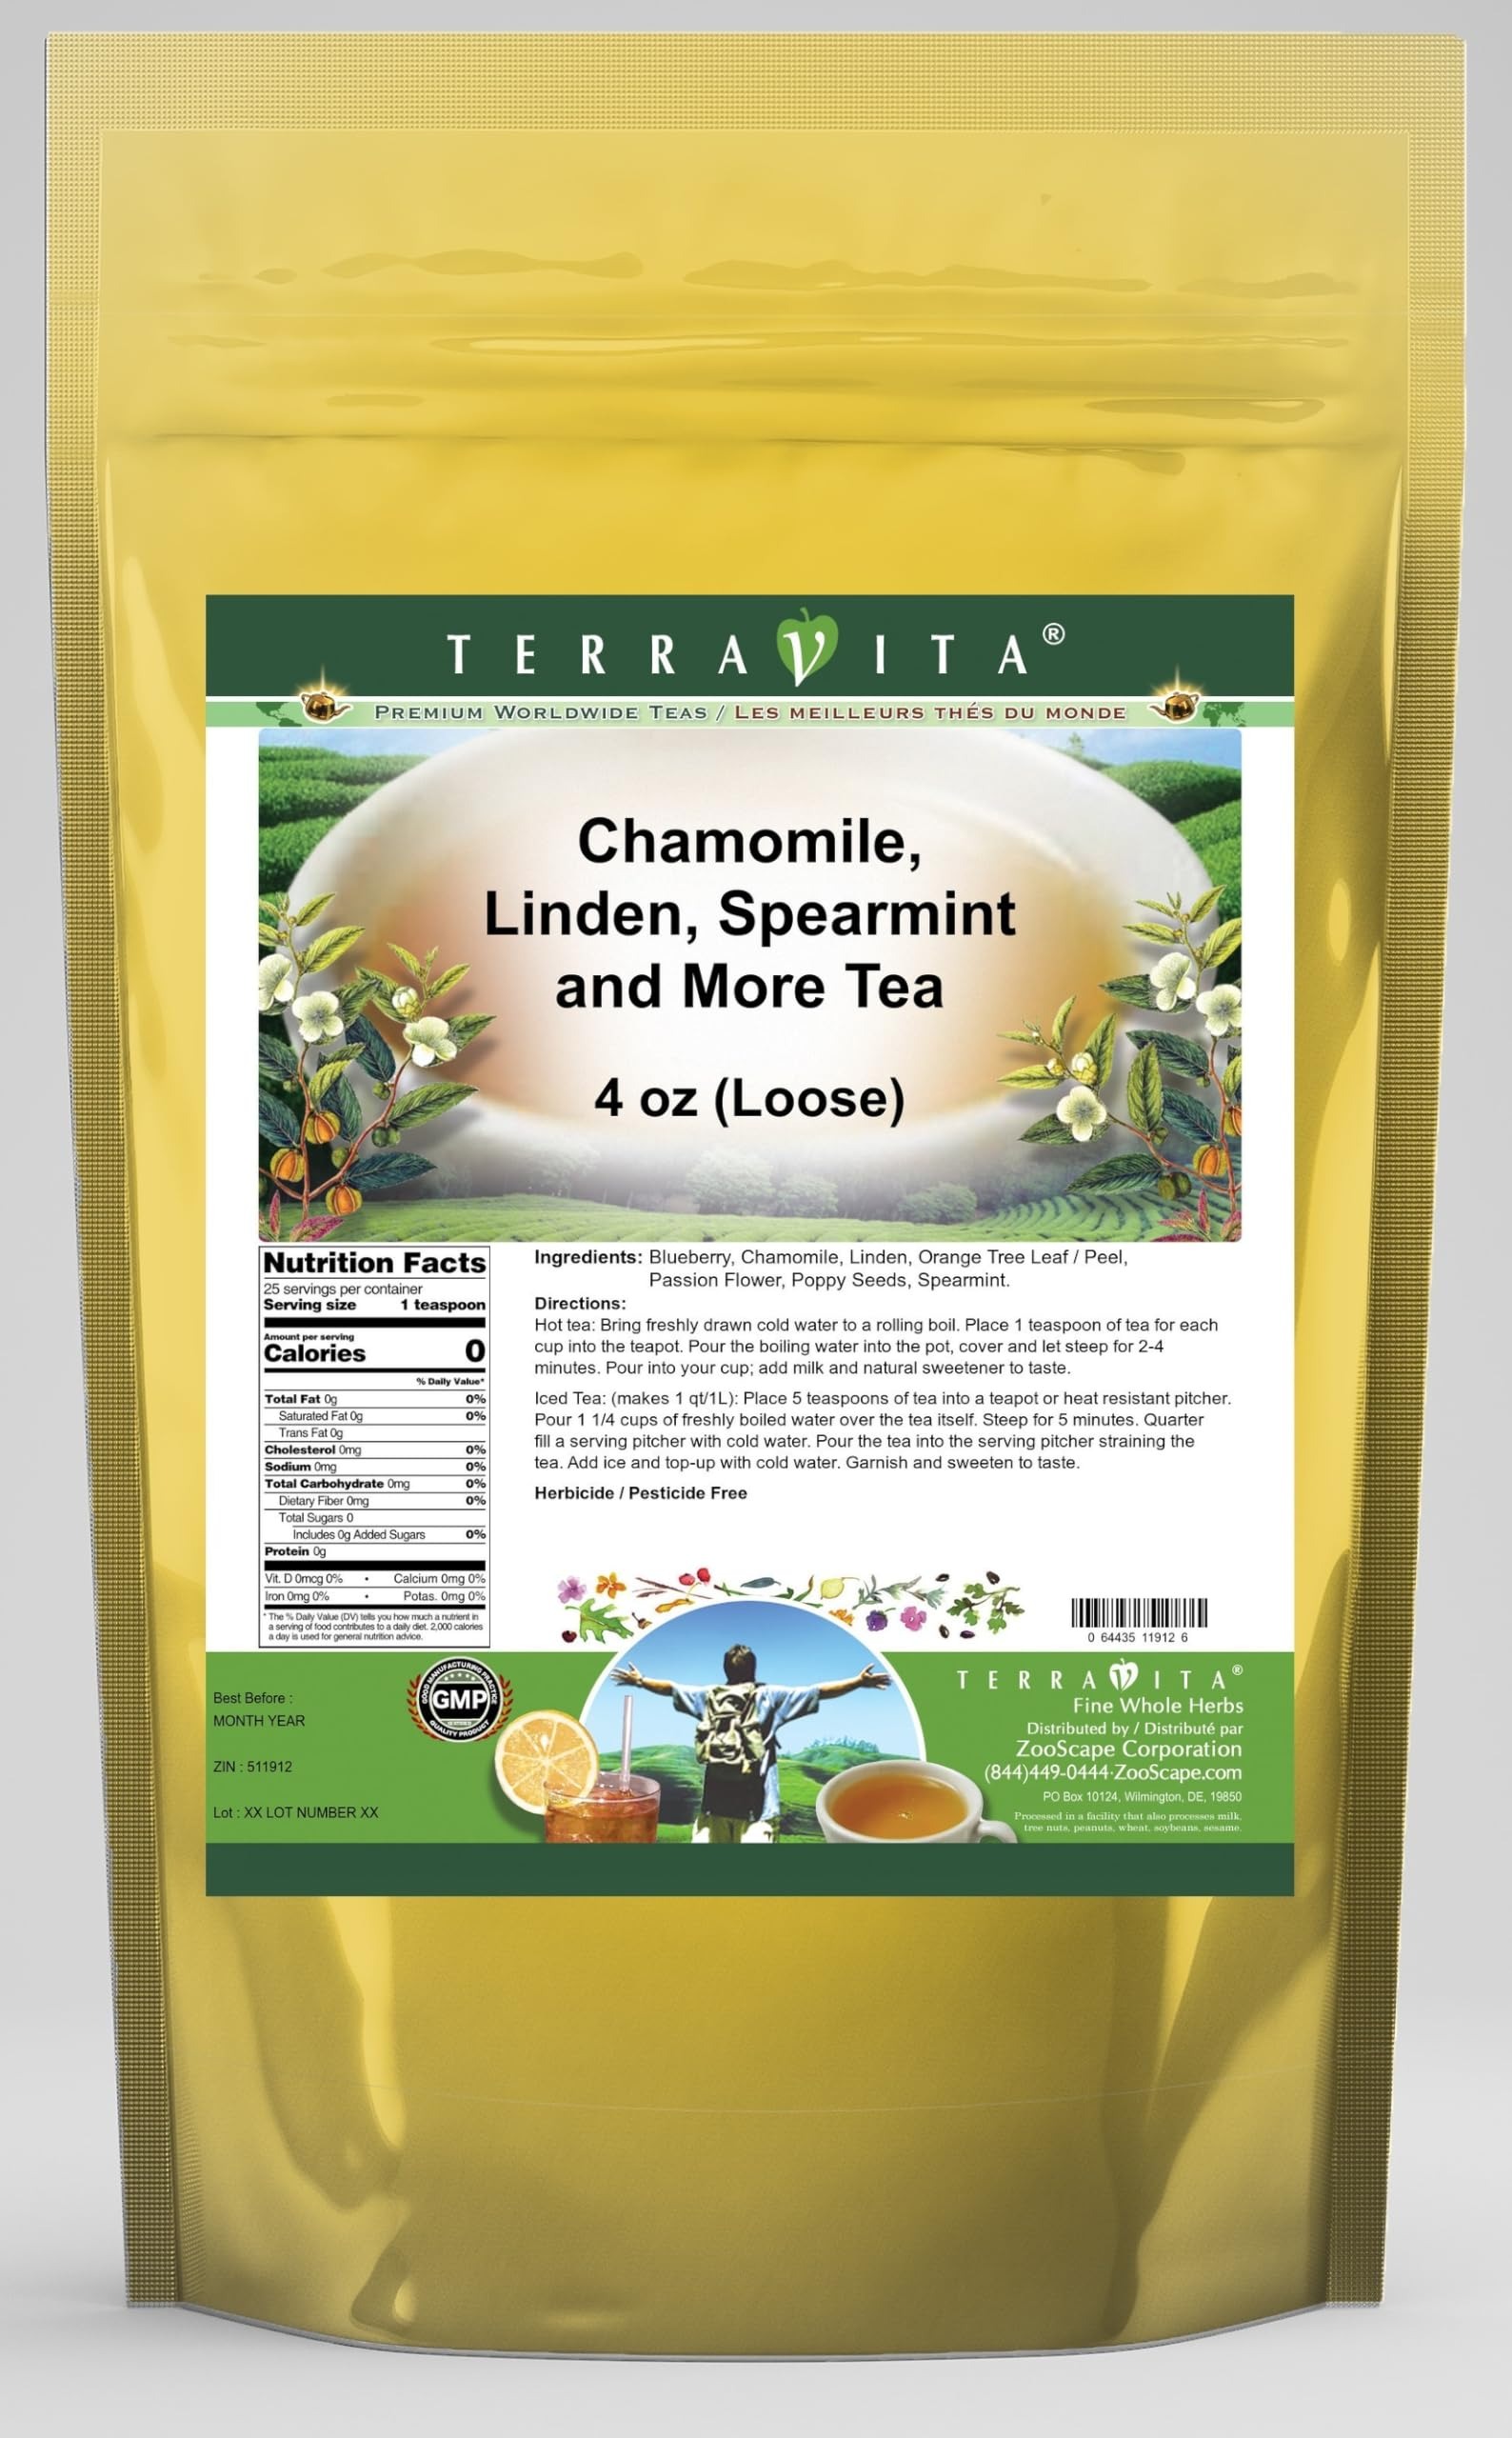
Item Name: Chamomile, Linden, Spearmint and More Tea (Loose) (4 oz, ZIN: 511912) - 2 Pack
Bullet Point 1: Chamomile, Linden, Spearmint and More Tea (Loose) (4 oz, ZIN: 511912)
Bullet Point 2: No fillers.
Bullet Point 3: Manufacturer: TerraVita
Bullet Point 4: Size: 4 oz
Bullet Point 5: Loose Leaf Herbal Tea - Packed in a convenient upright pouch!
Product Description: Chamomile, Linden, Spearmint and More Tea (Loose) (4 oz, ZIN: 511912)<BR><BR>Packaged in the United States in a GMP certified facility (Good Manufacturing Practice).<BR><BR>No fillers.<BR><BR>Manufacturer: TerraVita<BR><BR>Size: 4 oz<BR><BR>Loose Leaf Herbal Tea - Packed in a convenient upright pouch!<BR><BR>Ingredients: Blueberry, Chamomile, Linden, Orange Tree Leaf / Peel, Passion Flower, Poppy Seeds, Spearmint
Value: 8.0
Unit: Ounce

Price: 39.36